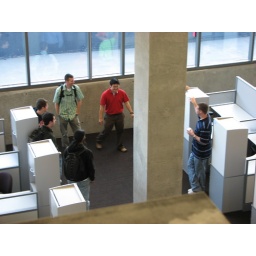
Chan ( the chinese guy in the red) Karl (in the green shirt beside him)